Mark 11

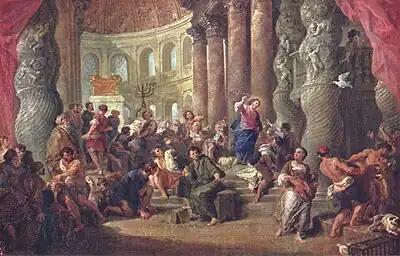
"Jesus vertreibt die Händler aus dem Tempel" by Giovanni Paolo Pannini

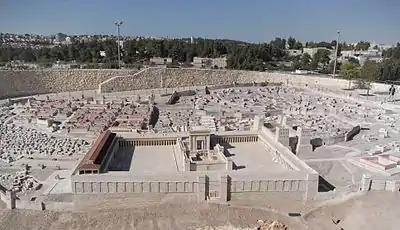
A model of Herod's Temple adjacent to the Shrine of the Book exhibit at the Israel Museum, Jerusalem

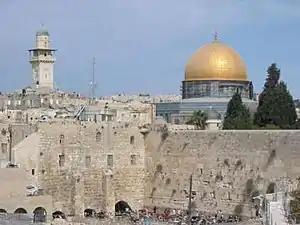
The Temple Mount as it appears today. The West Wall is in the foreground with the Dome of the Rock rising over the Mount.

They reach Jerusalem and Jesus goes straight to the Temple, Herod's Temple, and starts, without explanation, throwing over tables and driving the dove salesman and money changers from the courtyard of the Temple and stops people from bringing anything for sale through the Temple courts. The doves were used for sacrifices and the standard Greek or Roman money used by people had to be changed into special blessed Jewish or Tyrian money suitable for use. This is what Jesus told everyone there: